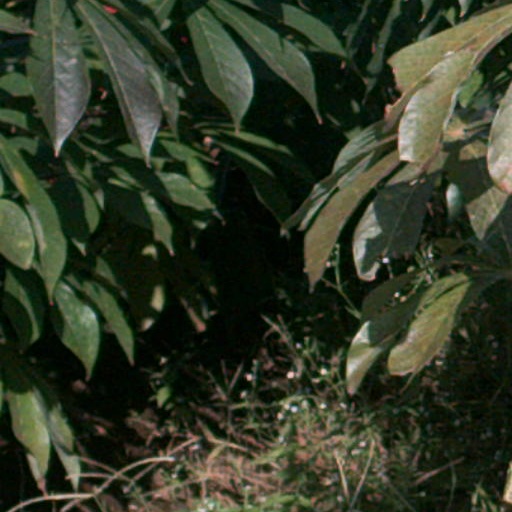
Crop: cassava